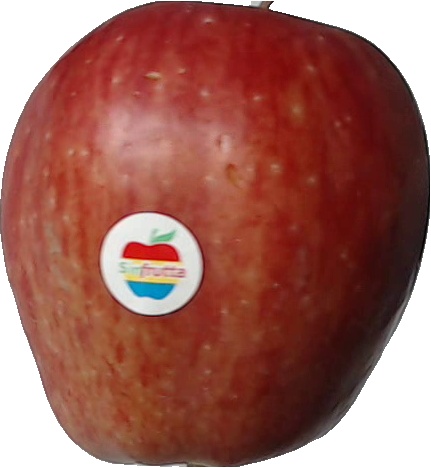
Label: apple_red_1